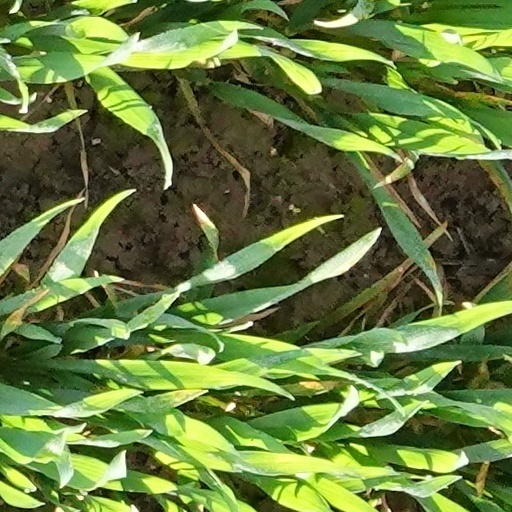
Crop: wheat